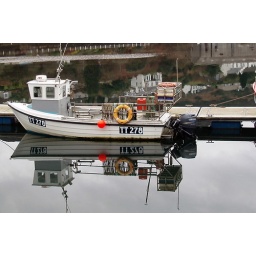
Beautiful reflections in the crystal clear water at Tarbert, Loch Fyne